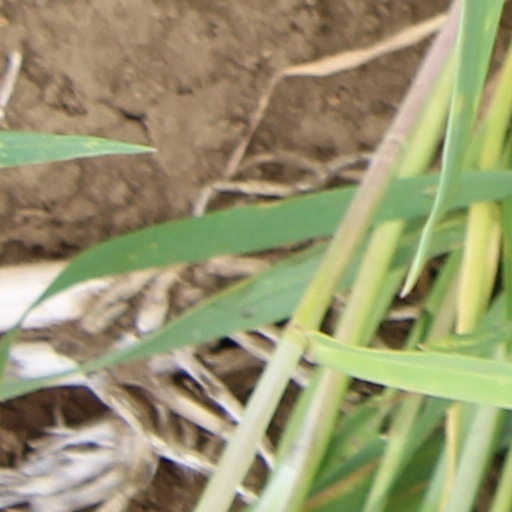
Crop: wheat